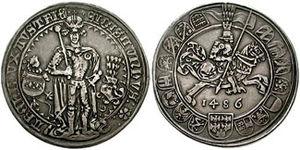
Sigismond dit le Riche, né le 26 octobre 1427 et mort le 4 mars 1496 à Innsbruck, est un prince de la maison de Habsbourg. Portant le titre d'archiduc d'Autriche, il fut régent du comté de Tyrol et de l'Autriche antérieure de 1446 jusqu'à son abdication en 1490.